The Balkan Princess

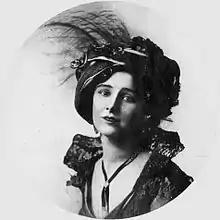
Mabel Sealby as Madga

Princess Stephanie of Balaria is bound by the laws of her country to marry one of six nobles, or abdicate. When the time comes to select her husband she finds that only five have arrived. Count Boethy, the Prime Minister, tells her that Grand Duke Sergius, the missing noble, has refused to enter the palace. That misguided person prefers to write socialistic articles in the press with such headlines as "Why the people of Balaria could dispense with their Princess." The Princess is piqued at these treasonable insults, but admires the Duke's independence. She thinks out a scheme very quickly. She will find him and compel him to come to the Palace.